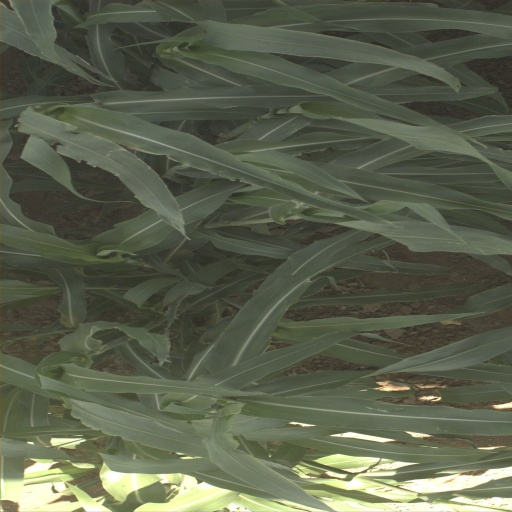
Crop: sorghum